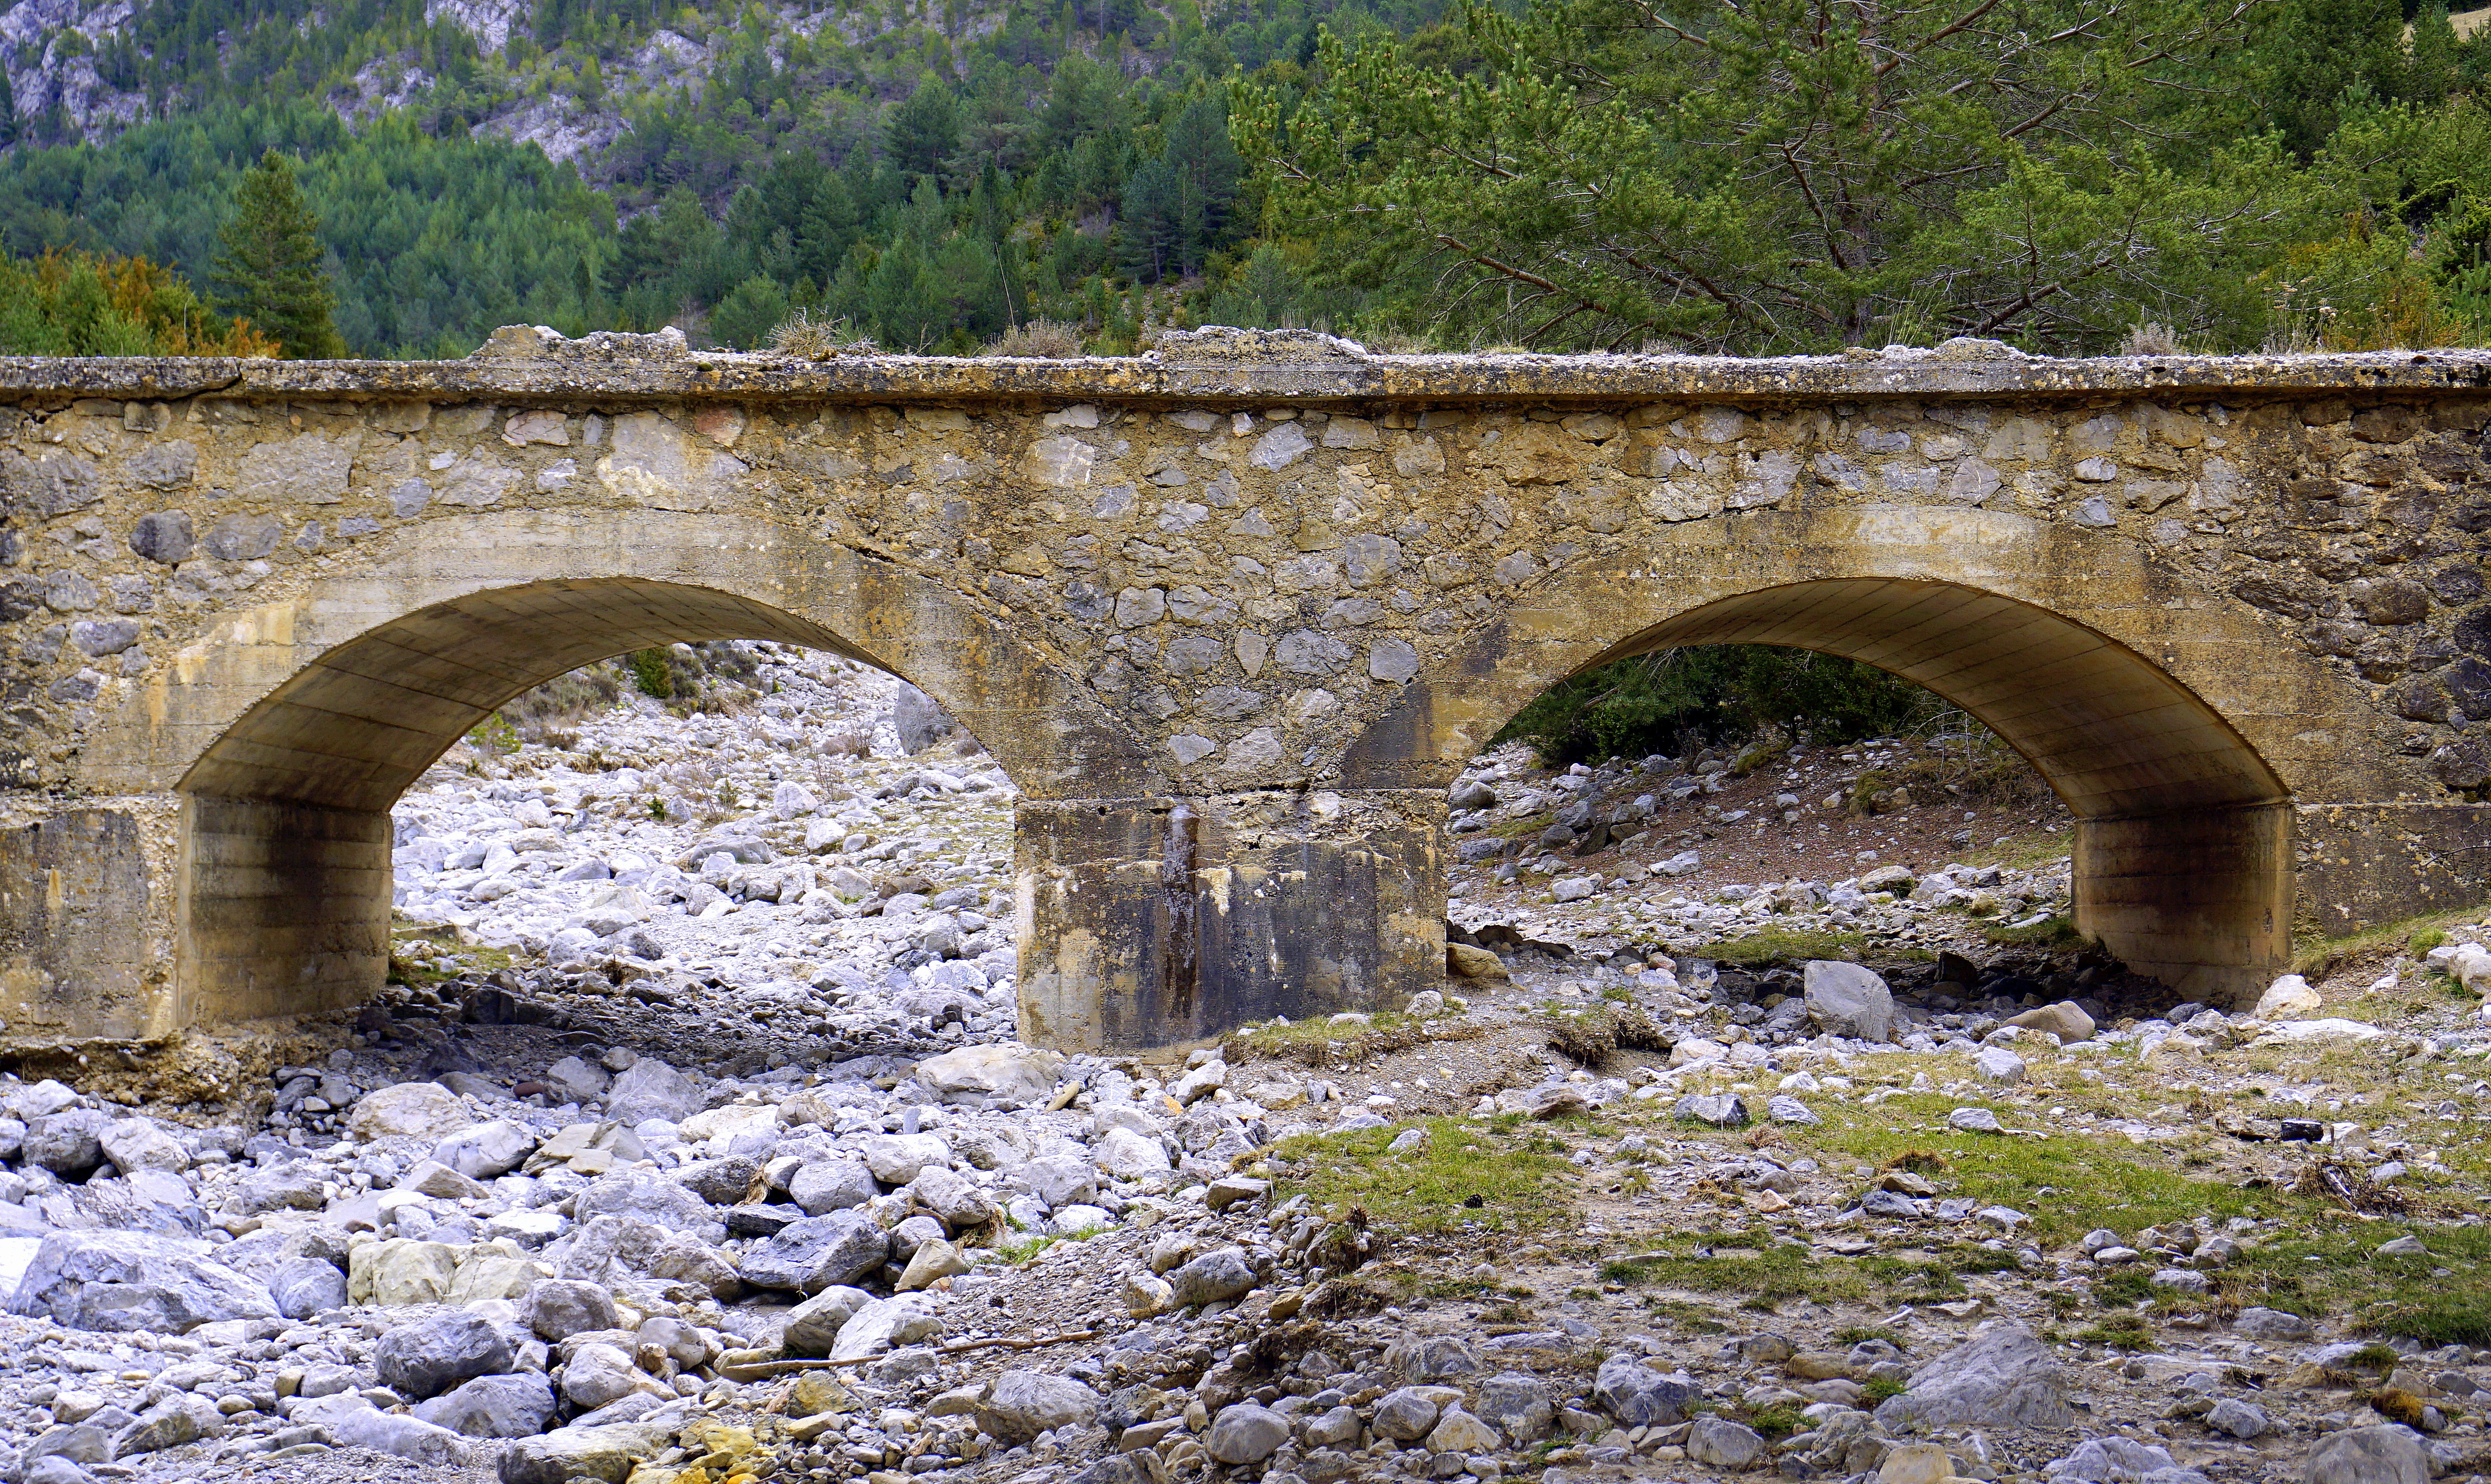
bridge, arch, river bed, erosion, rocks, stones, ruins, viaduct, cracks, textures, old bridge, forms, aqueduct, arch bridge, devil's bridge, ancient history, dry torrent, nonbuilding structure